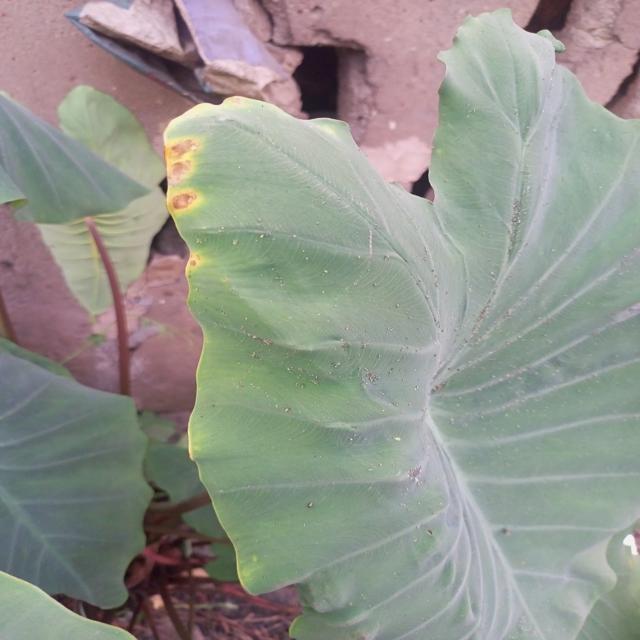
Label: Early_Blight